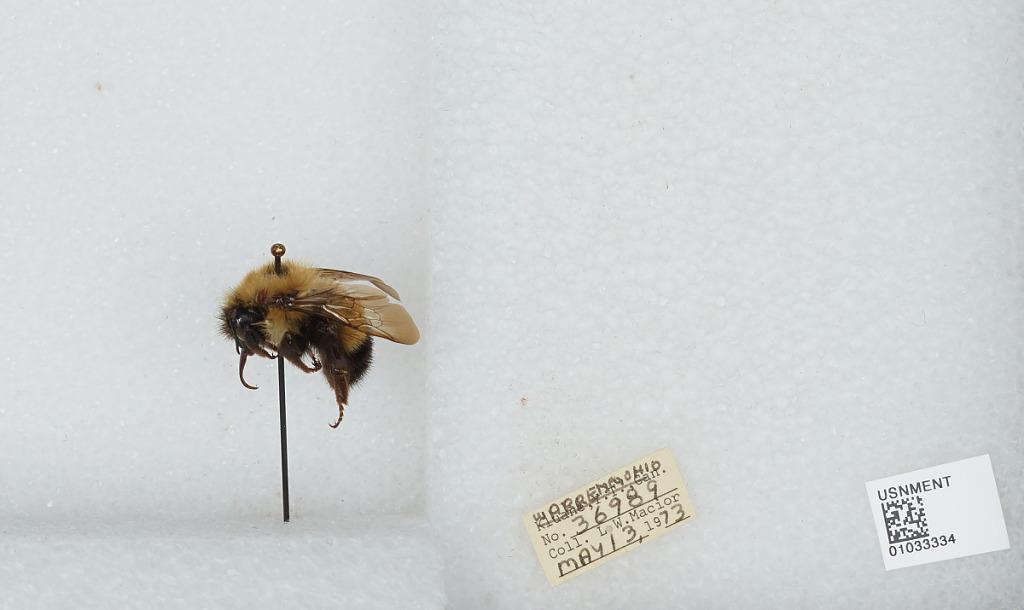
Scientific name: Bombus (Pyrobombus) vagans vagans Smith
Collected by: L. Macior
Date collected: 1973-5-13
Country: United States
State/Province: Ohio
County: Warren
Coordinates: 39.4242, -84.1856